Fireworks policy in Belgium

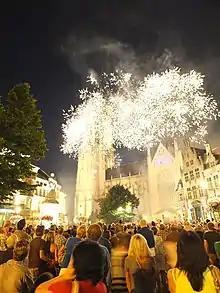
Fireworks show in Mechelen, 21 July 2013.

The sales of fireworks in Belgium is federally regulated. Since 5 July 2017, the sale of European category F3 fireworks to non-professionals is a criminal offence; the non-professional customer needs to be at least 12 years old for category F1 and at least 16 years old for category F2; the vendor is required to verify the customer's age.